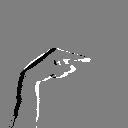
ASL letter: g